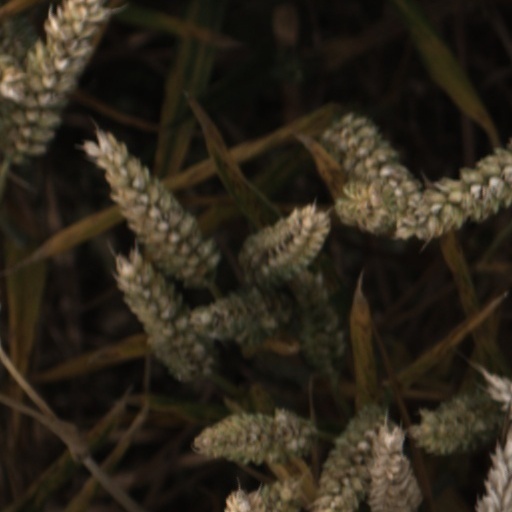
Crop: wheat